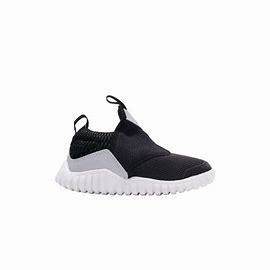
Brand: adidas
Model: Rapidazen I